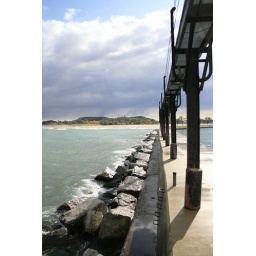
Catwalk, erected in 1904, leading from the beach to the light house in Michigan City, Indiana